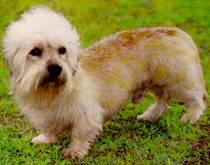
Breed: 211-n000052-Dandie_Dinmont